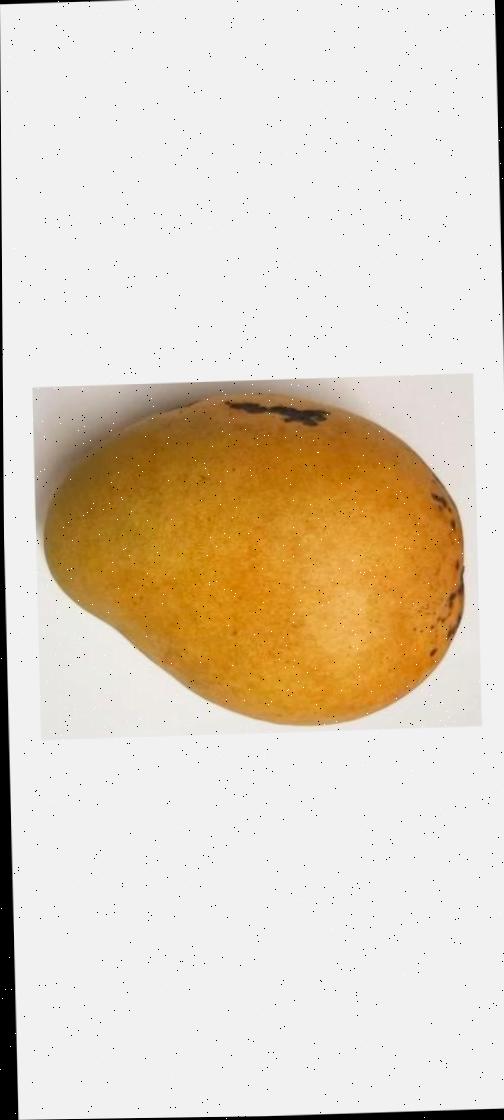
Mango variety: Bari-11